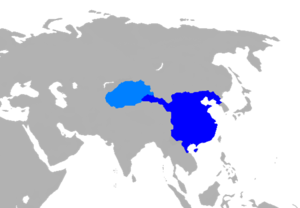
La dynastie Han régna sur la Chine de 206 av. J.-C. à 220 apr. J.-C. Deuxième des dynasties impériales, elle succéda à la dynastie Qin et fut suivie de la période des Trois Royaumes.